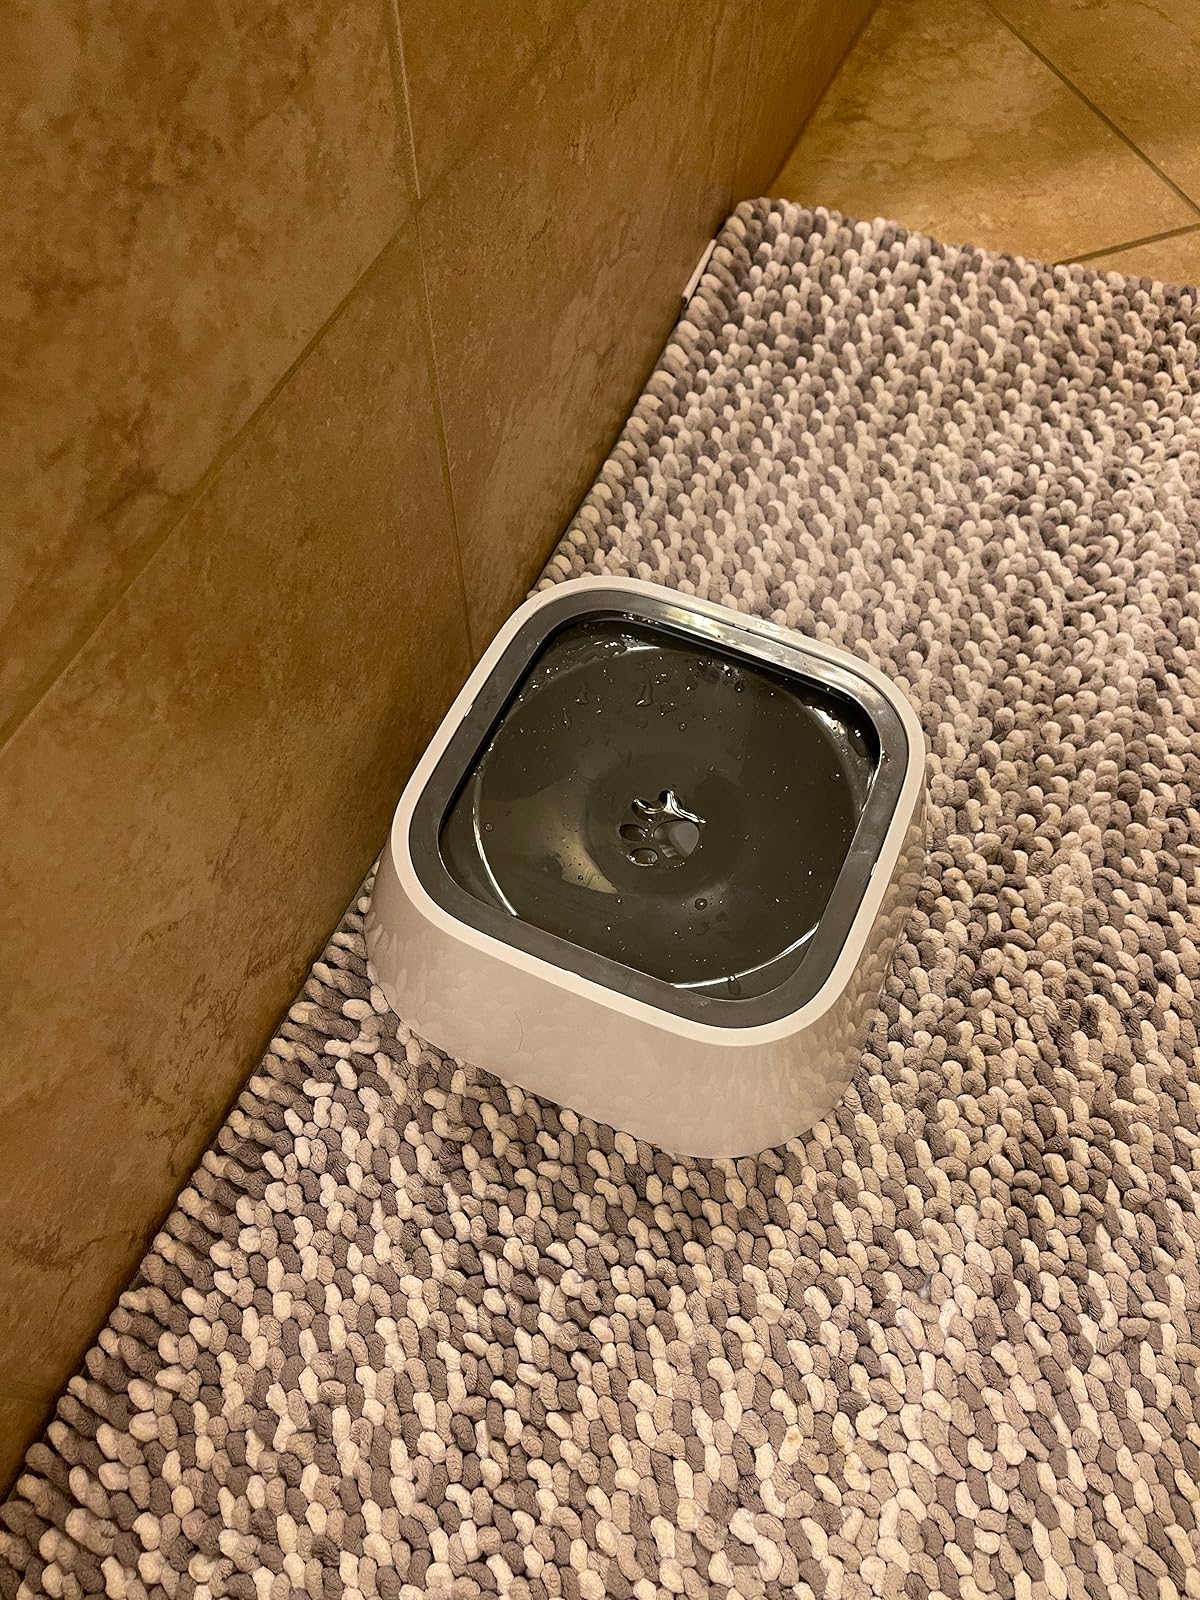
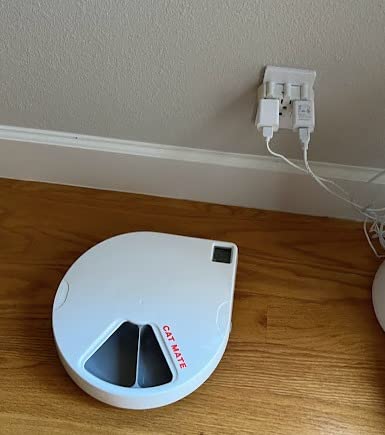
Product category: items_feeder
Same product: no